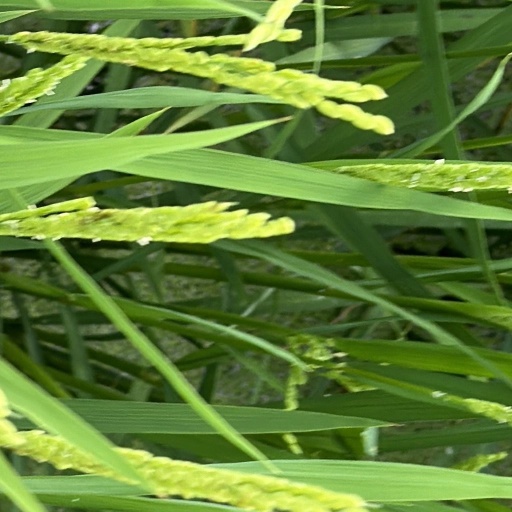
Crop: rice